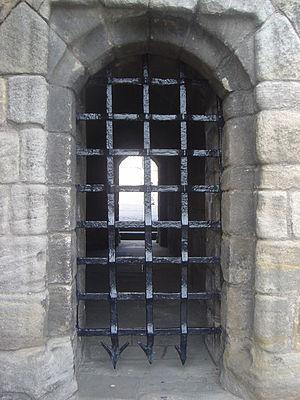
La herse est une grille de fermeture d'une porte, glissant dans des rainures verticales, manœuvrée au moyen d'un treuil ou d'un contrepoids. Ce dispositif était souvent utilisé au Moyen Âge, à l'entrée d'un château fort. Le bas de la herse est souvent garni de pointes pour décourager quiconque de tenter de passer en dessous lors de sa descente.